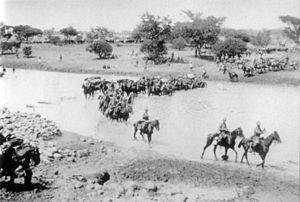
La libération de Ladysmith, également connue en tant que bataille des hauteurs de la Tugela, comprend une série d'actions militaires tenues du 14 au 27 février 1900 au cours desquelles les troupes britanniques du général Sir Redvers Buller forcèrent les troupes boers du général Louis Botha à lever le siège de Ladysmith au cours de la deuxième Guerre des Boers.